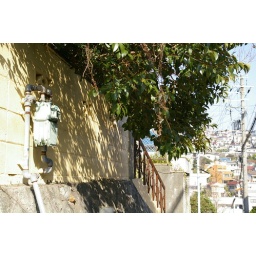
Meter put on the wall in the shade of the tree